Islamic fashion

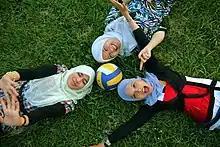
Young generation - main target of Islamic Fashion market.

The growing popularity of online shopping worldwide among young Muslims has proved that the Internet nowadays is playing crucial role in promoting exclusivist Muslim identities as well as is enabling unexpected convergences and connections between individuals of different backgrounds and between the demands of fashion and faith. Moreover, the Islamic Fashion online stores are promoting ethical commerce as part of their revenue goes to charity. The past decade has seen the diversification and spread of Islamic fashion commerce in Britain, the United States and around the world, both on and off the Web, with some entrepreneurs catering to the higher end of the market.